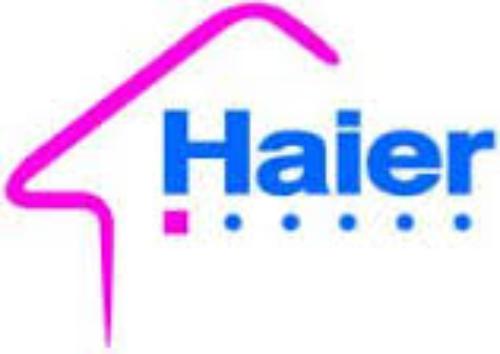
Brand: haier
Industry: Electronic